George Arceneaux

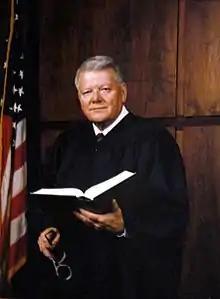

George Arceneaux Jr. (May 17, 1928 – April 6, 1993) was a United States district judge of the United States District Court for the Eastern District of Louisiana.